Struggle for existence

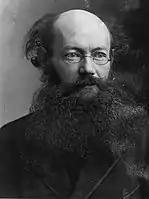
Peter Kropotkin wrote the book " "in response to the idea of evolution by natural selection.

In Russia, the idea of "mutual aid" was used to explain evolution rather than the struggle for existence. Peter Kropotkin wrote the book " "in response to the idea of evolution by natural selection. Due to the vast landscape and lack of population in proportion to land, many people of Russia did not see the struggle for existence and could not relate to Malthus's ideas on population. Thus, it was concluded that cooperation, which is more successful in battling the abiotic environment, rather than competition is a driving factor in natural selection. Rather than a struggle for existence, a mutual struggle and mutual aid drives natural selection. Kropotkin believed that Wallace and Darwin saw the struggle for existence because of their coastal location and overpopulated areas of study.